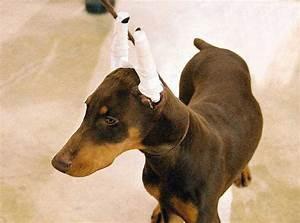
dog